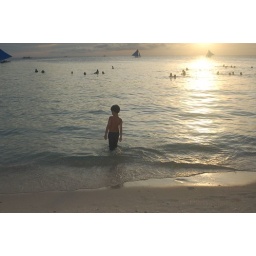
Still swimming in the water at Boracay Beach during the Sunset Dusk, paradise in the Philippines. Crystal clear waters.